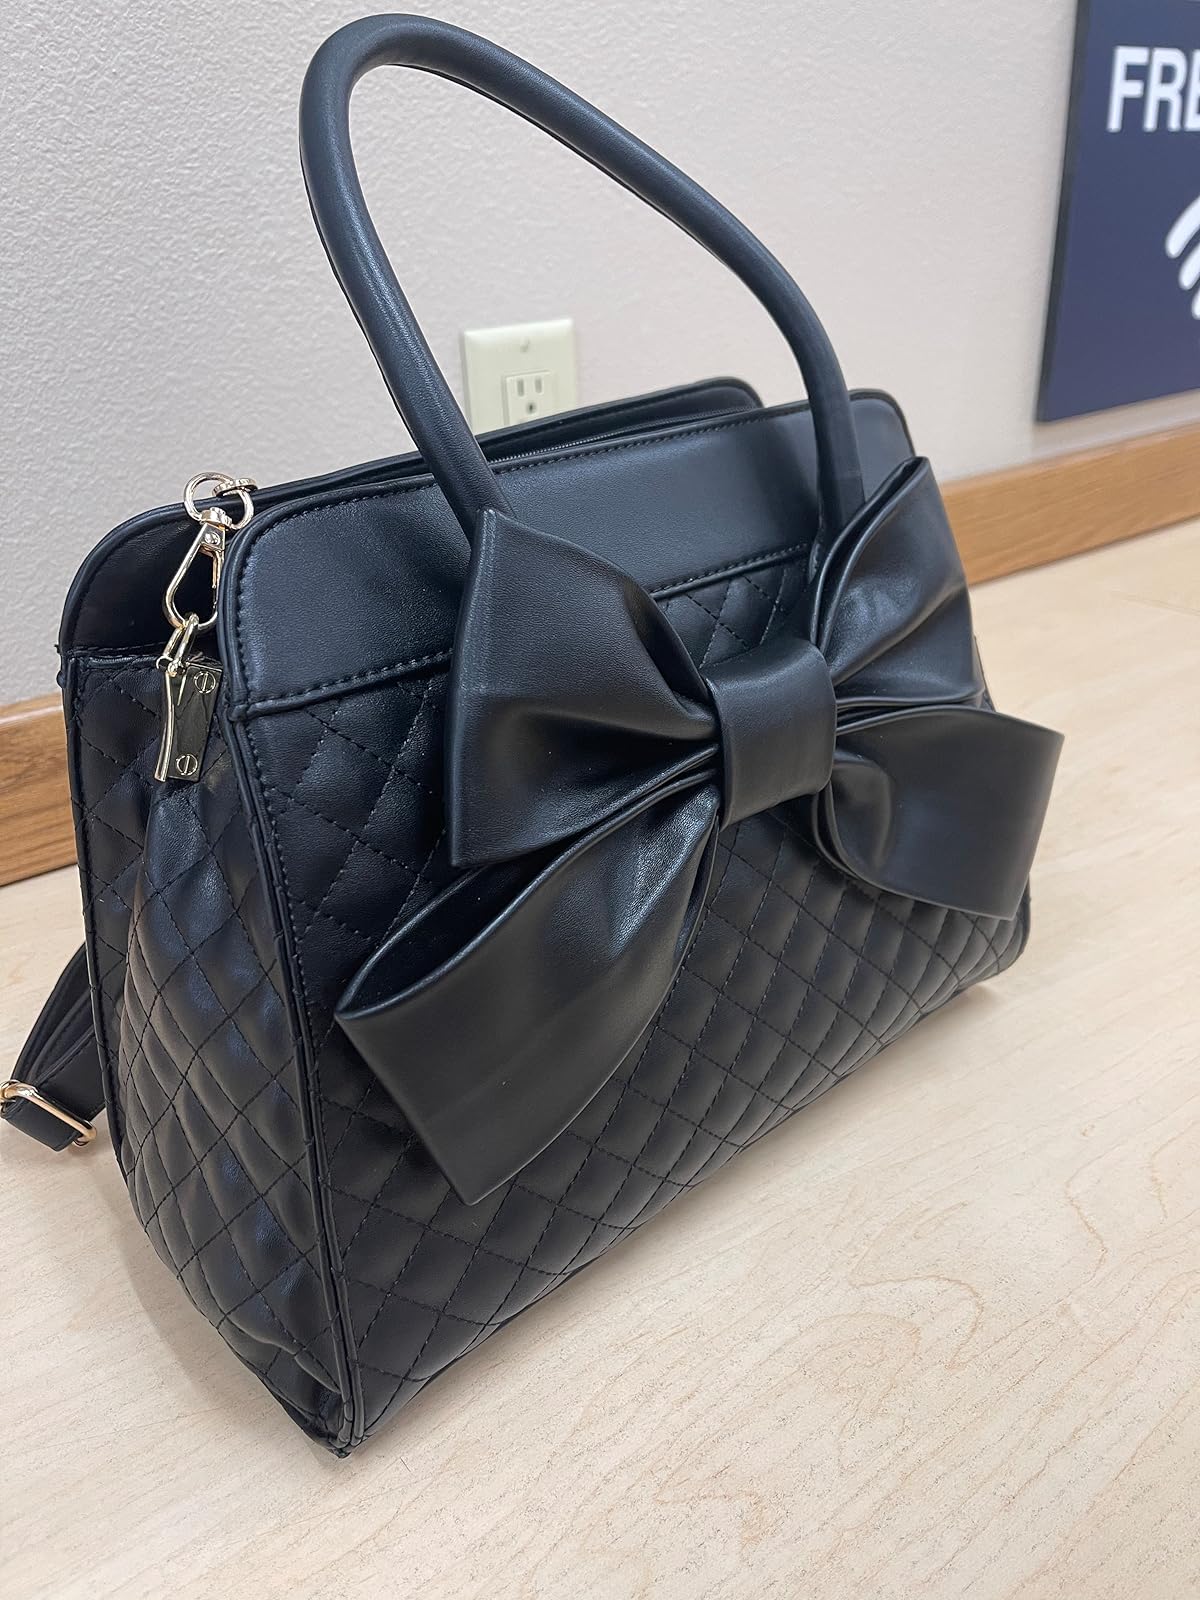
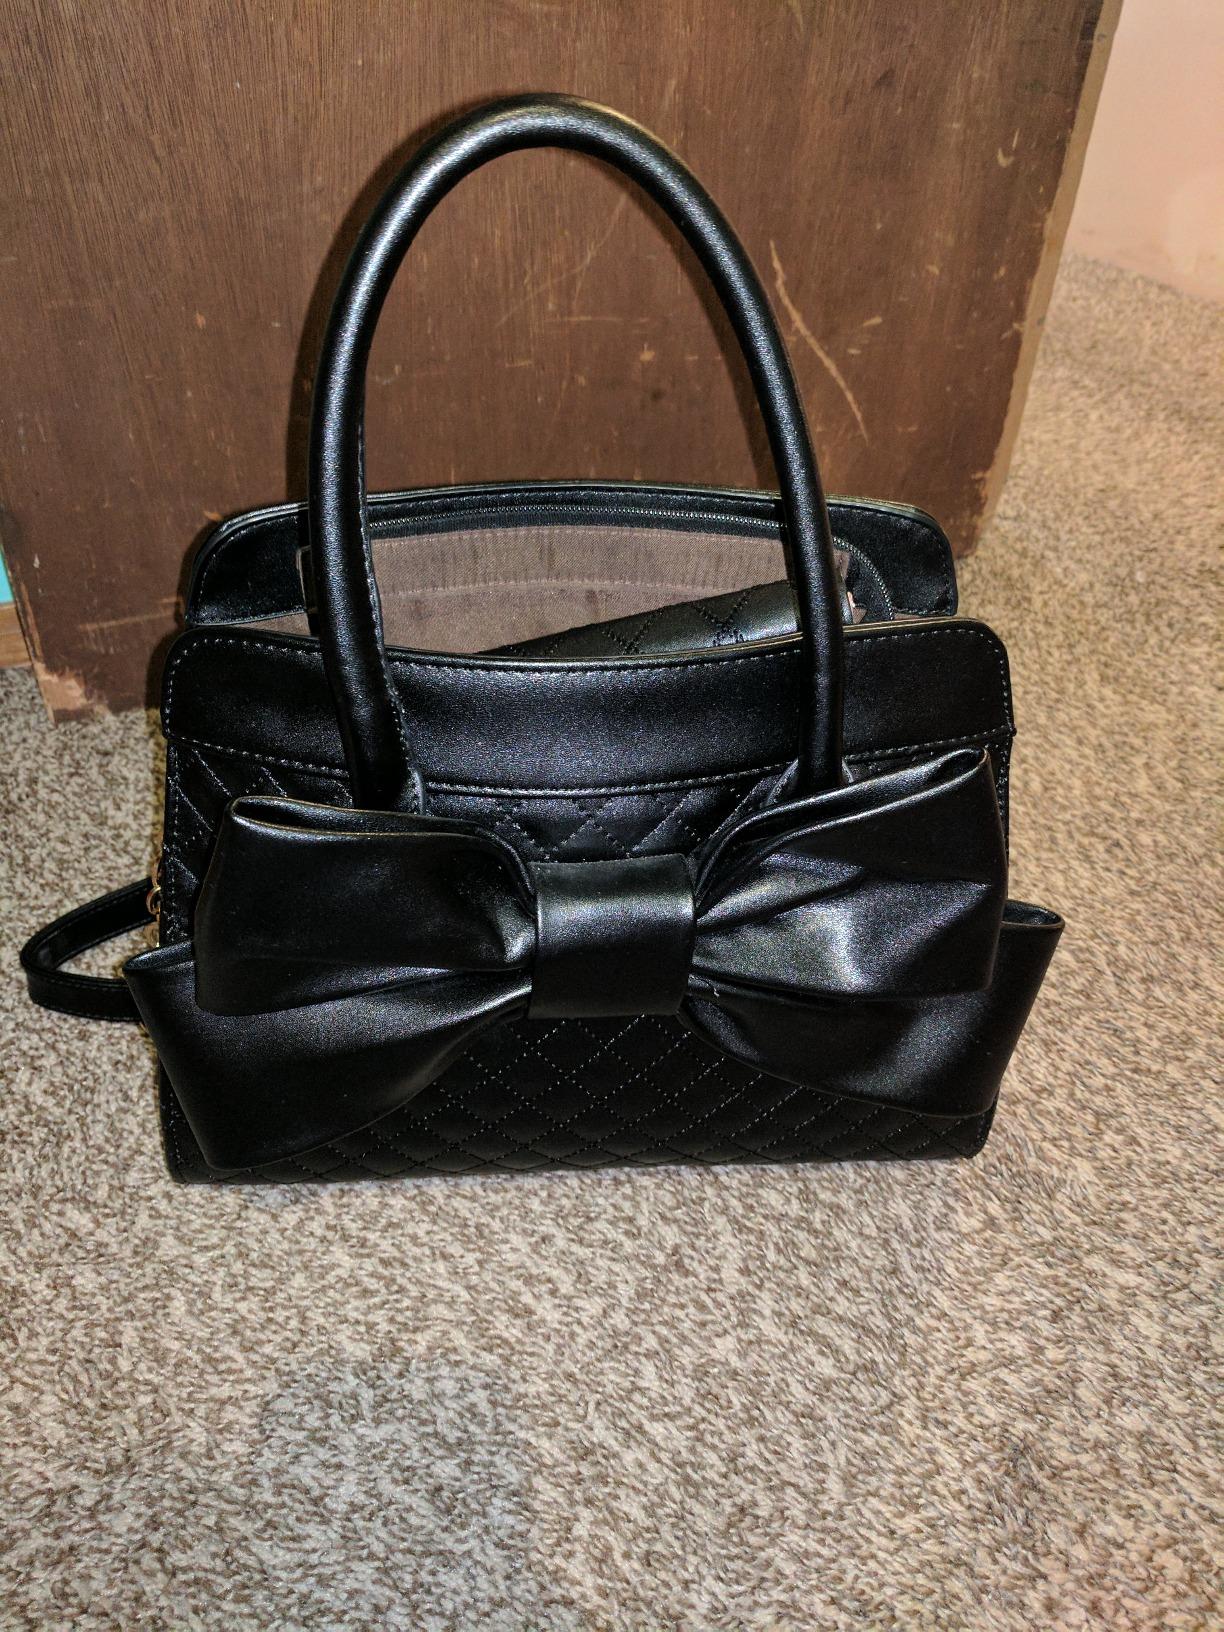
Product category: accessories_handbag
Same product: yes